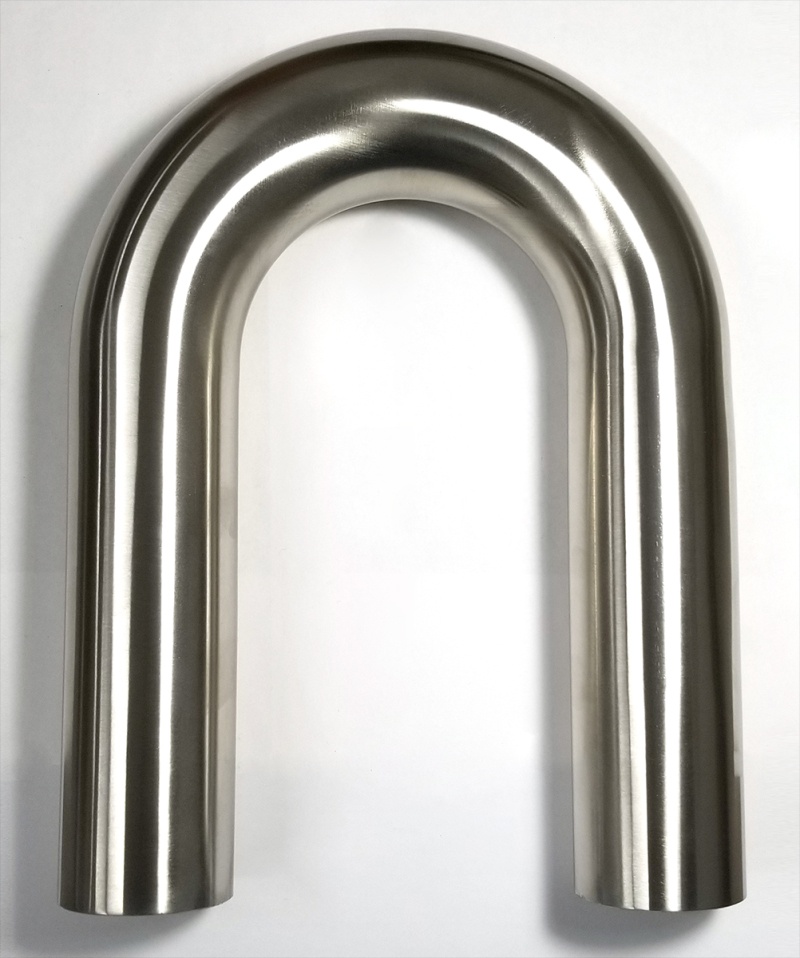
Stainless Bros 1.75in Diameter 1.5D / 2.62.0in CLR 180 Degree Bend 6in Leg / 6in Leg Mandrel Bend
Stainless Bros 1.75in Diameter 1.5D / 2.62.0in CLR 180 Degree Bend 6in Leg / 6in Leg Mandrel Bend
Brand: Stainless Bros
Category: Hardware > Tools > Pipe & Bar Benders > Hydraulic Benders